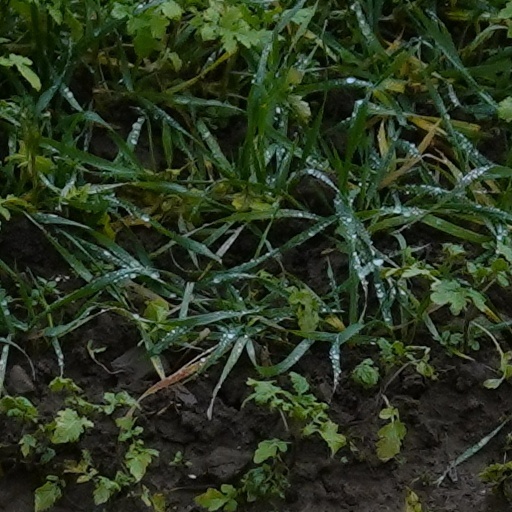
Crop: wheat